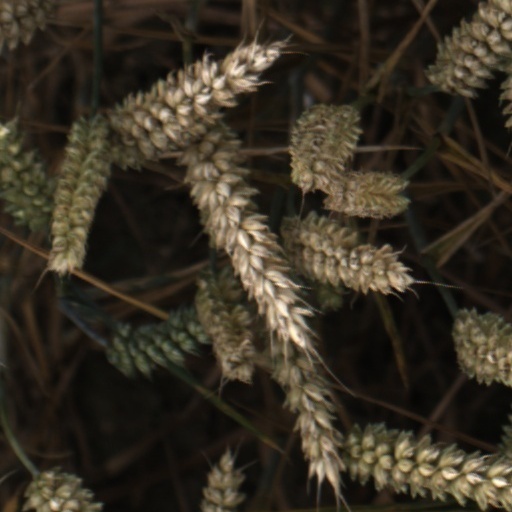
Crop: wheat